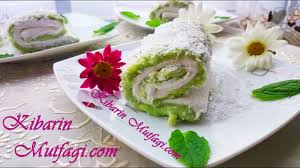
Yemek: lokum